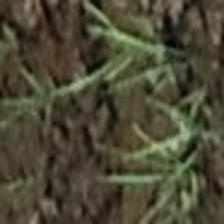
Label: clustered